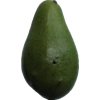
Label: green_avocado